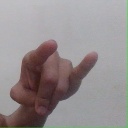
अक्षर: च